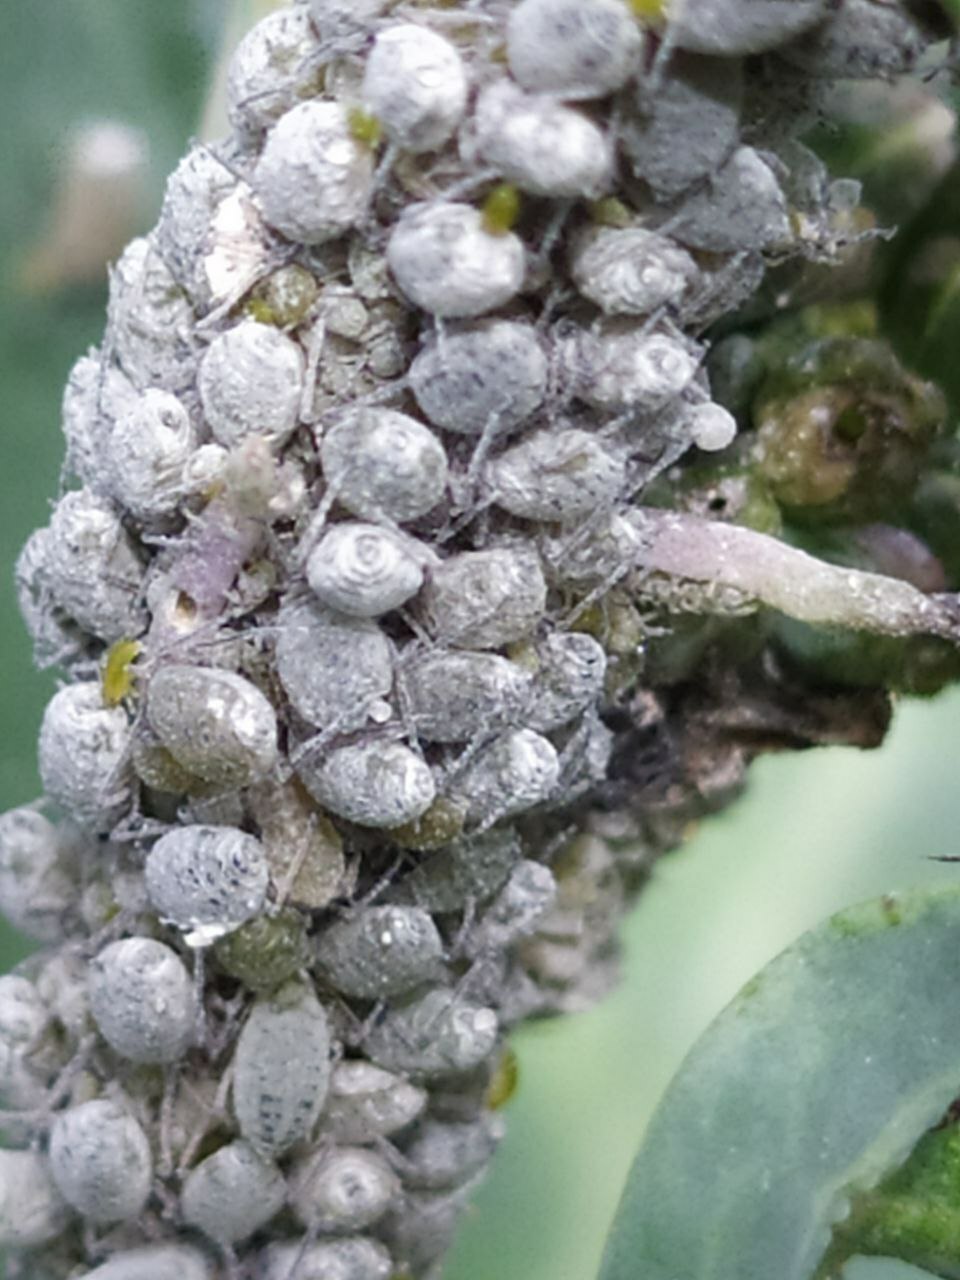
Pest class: cabbage_aphid